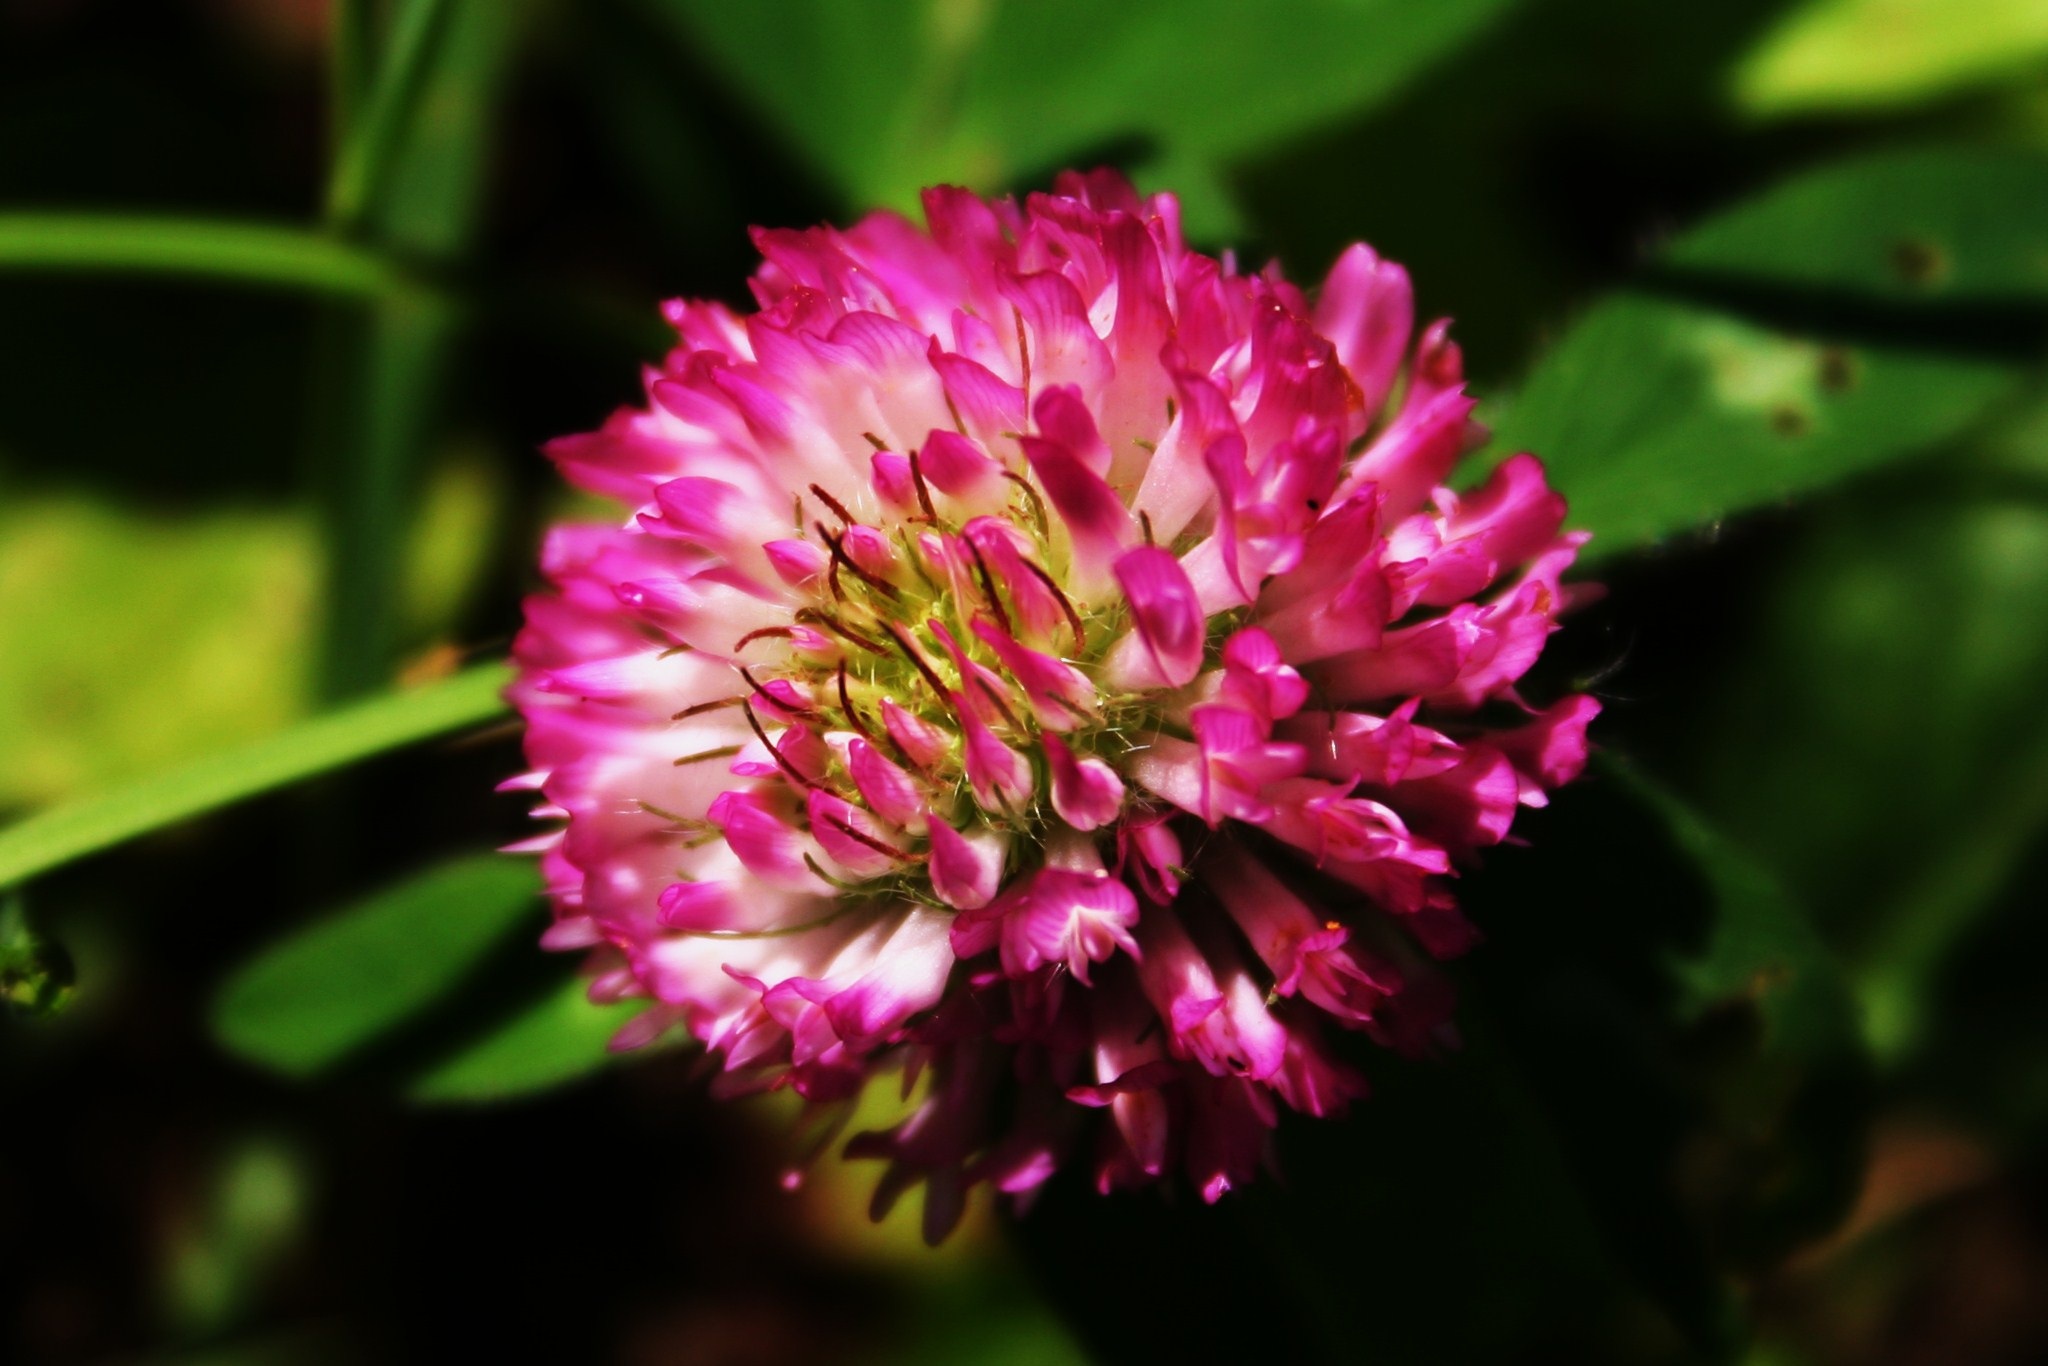
nature, blossom, plant, flower, petal, bloom, summer, botany, pink, flora, clover, wildflower, macro photography, flowering plant, daisy family, land plant